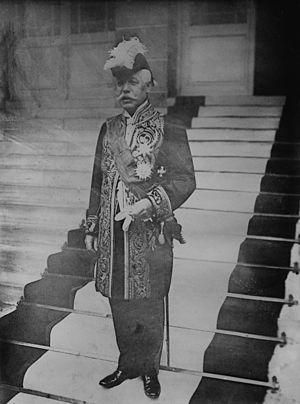
Wilhelm von Schoen
Eduard Wilhelm Freiherr von Schoen var en tysk diplomat. Han var især kendt som tysk ambassadør i Paris i begyndelsen af første Verdenskrig, og som udenrigsminister i Det Tyske Kejserrige.